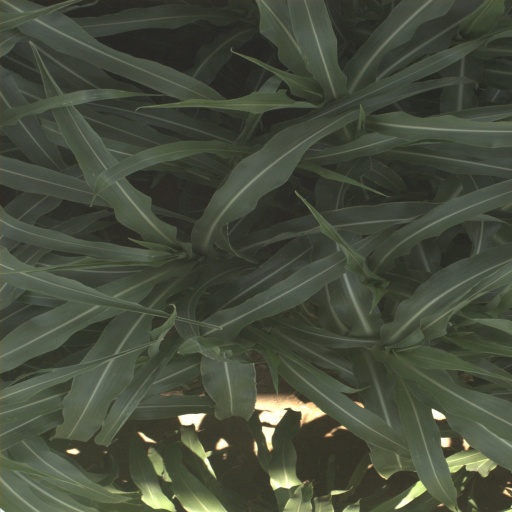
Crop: sorghum